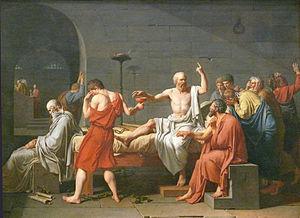
L'œuvre de Jacques-Louis David est l'ensemble de la production artistique du peintre David, entre les années 1770 et 1825.